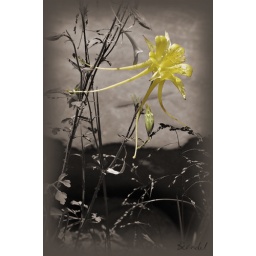
I like the blue and white ones better, but we rarely see them in AZ